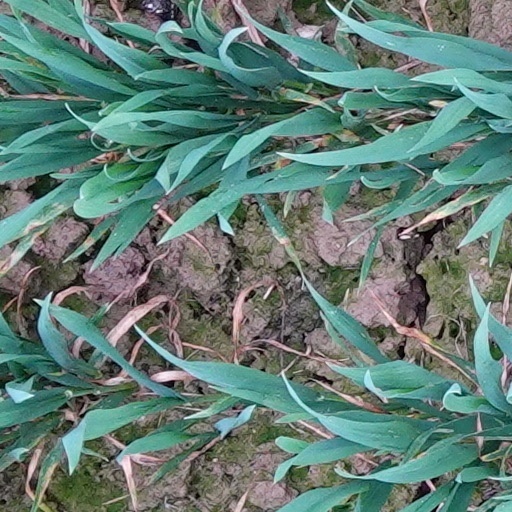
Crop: wheat